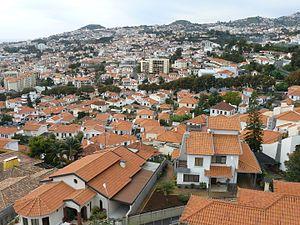
Funchal est une ville portugaise, bordée par l'océan Atlantique, chef-lieu de l'île de Madère et de la région autonome de Madère regroupant les îles de l'archipel. Port d'escale situé sur la côte sud de l'île par 32° 37' 45" de latitude nord, et 16° 55' 20" de longitude ouest, c'est aussi la plus grande ville de l'île. La superficie de la ville est 76,25 km², et elle compte 111 892 habitants. Elle est administrativement divisée en dix communes.